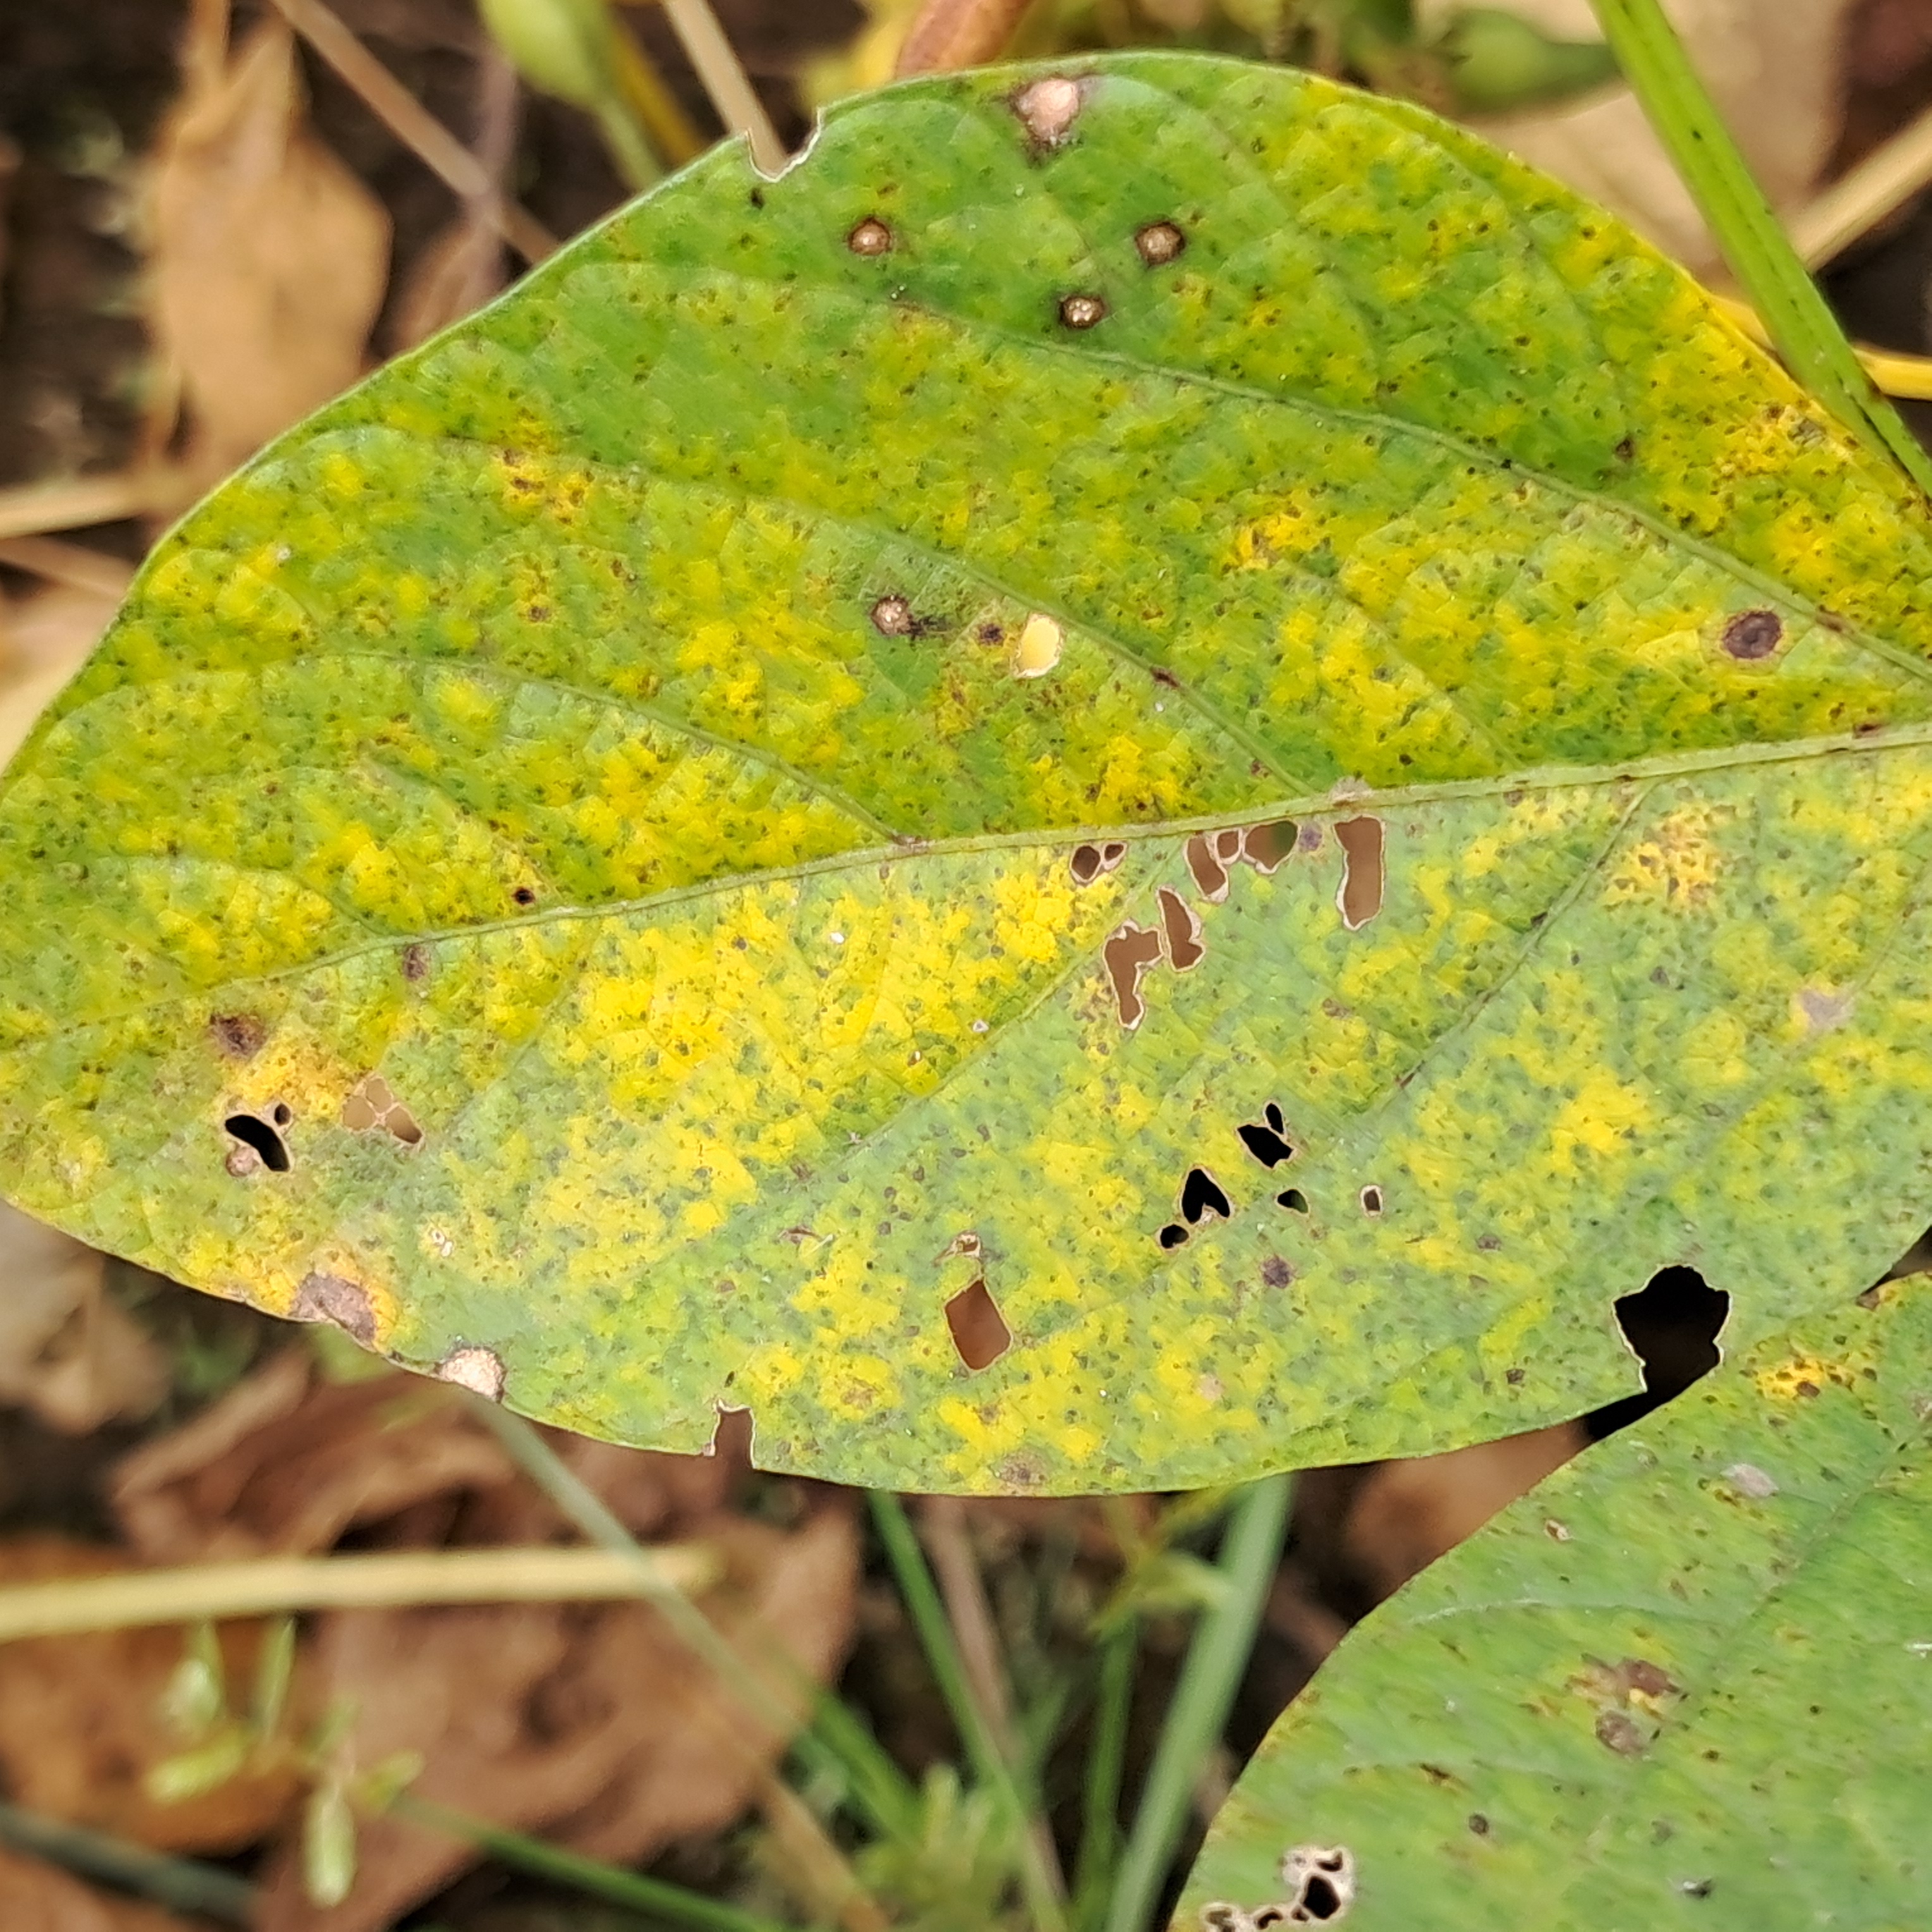
Label: Mosaic